Microgravity bioprinting

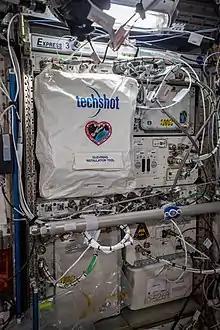
Microgravity bioprinter installed aboard the ISS

Microgravity bioprinting is the utilization of 3D bioprinting techniques under microgravity conditions to fabricate highly complex, functional tissue and organ structures. The zero gravity environment circumvents some of the current limitations of bioprinting on Earth including magnetic field disruption and biostructure retention during the printing process. Microgravity bioprinting is one of the initial steps to advancing in space exploration and colonization while furthering the possibilities of regenerative medicine.